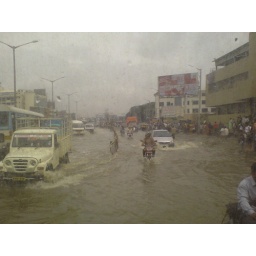
A shot taken from the rear window of our company bus near Silk Board, Bangalore